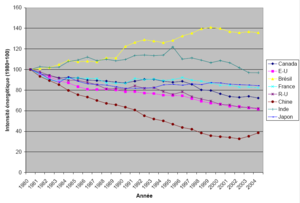
La décroissance est un concept à la fois politique, économique et social, né dans les années 1970 et selon lequel la croissance économique apporte plus de nuisances que de bienfaits à l'humanité.
L’intensité énergétique est une mesure de l'efficacité énergétique d'une économie. Elle est calculée comme le rapport de la consommation d'énergie au produit intérieur brut. Elle est généralement exprimée en tonnes équivalent pétrole par million d’euros de PIB.
L'environnement est « l'ensemble des éléments qui entourent un individu ou une espèce et dont certains contribuent directement à subvenir à ses besoins », ou encore comme « l'ensemble des conditions naturelles et culturelles susceptibles d’agir sur les organismes vivants et les activités humaines ».